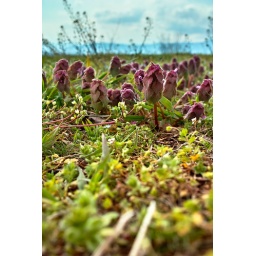
flower in field